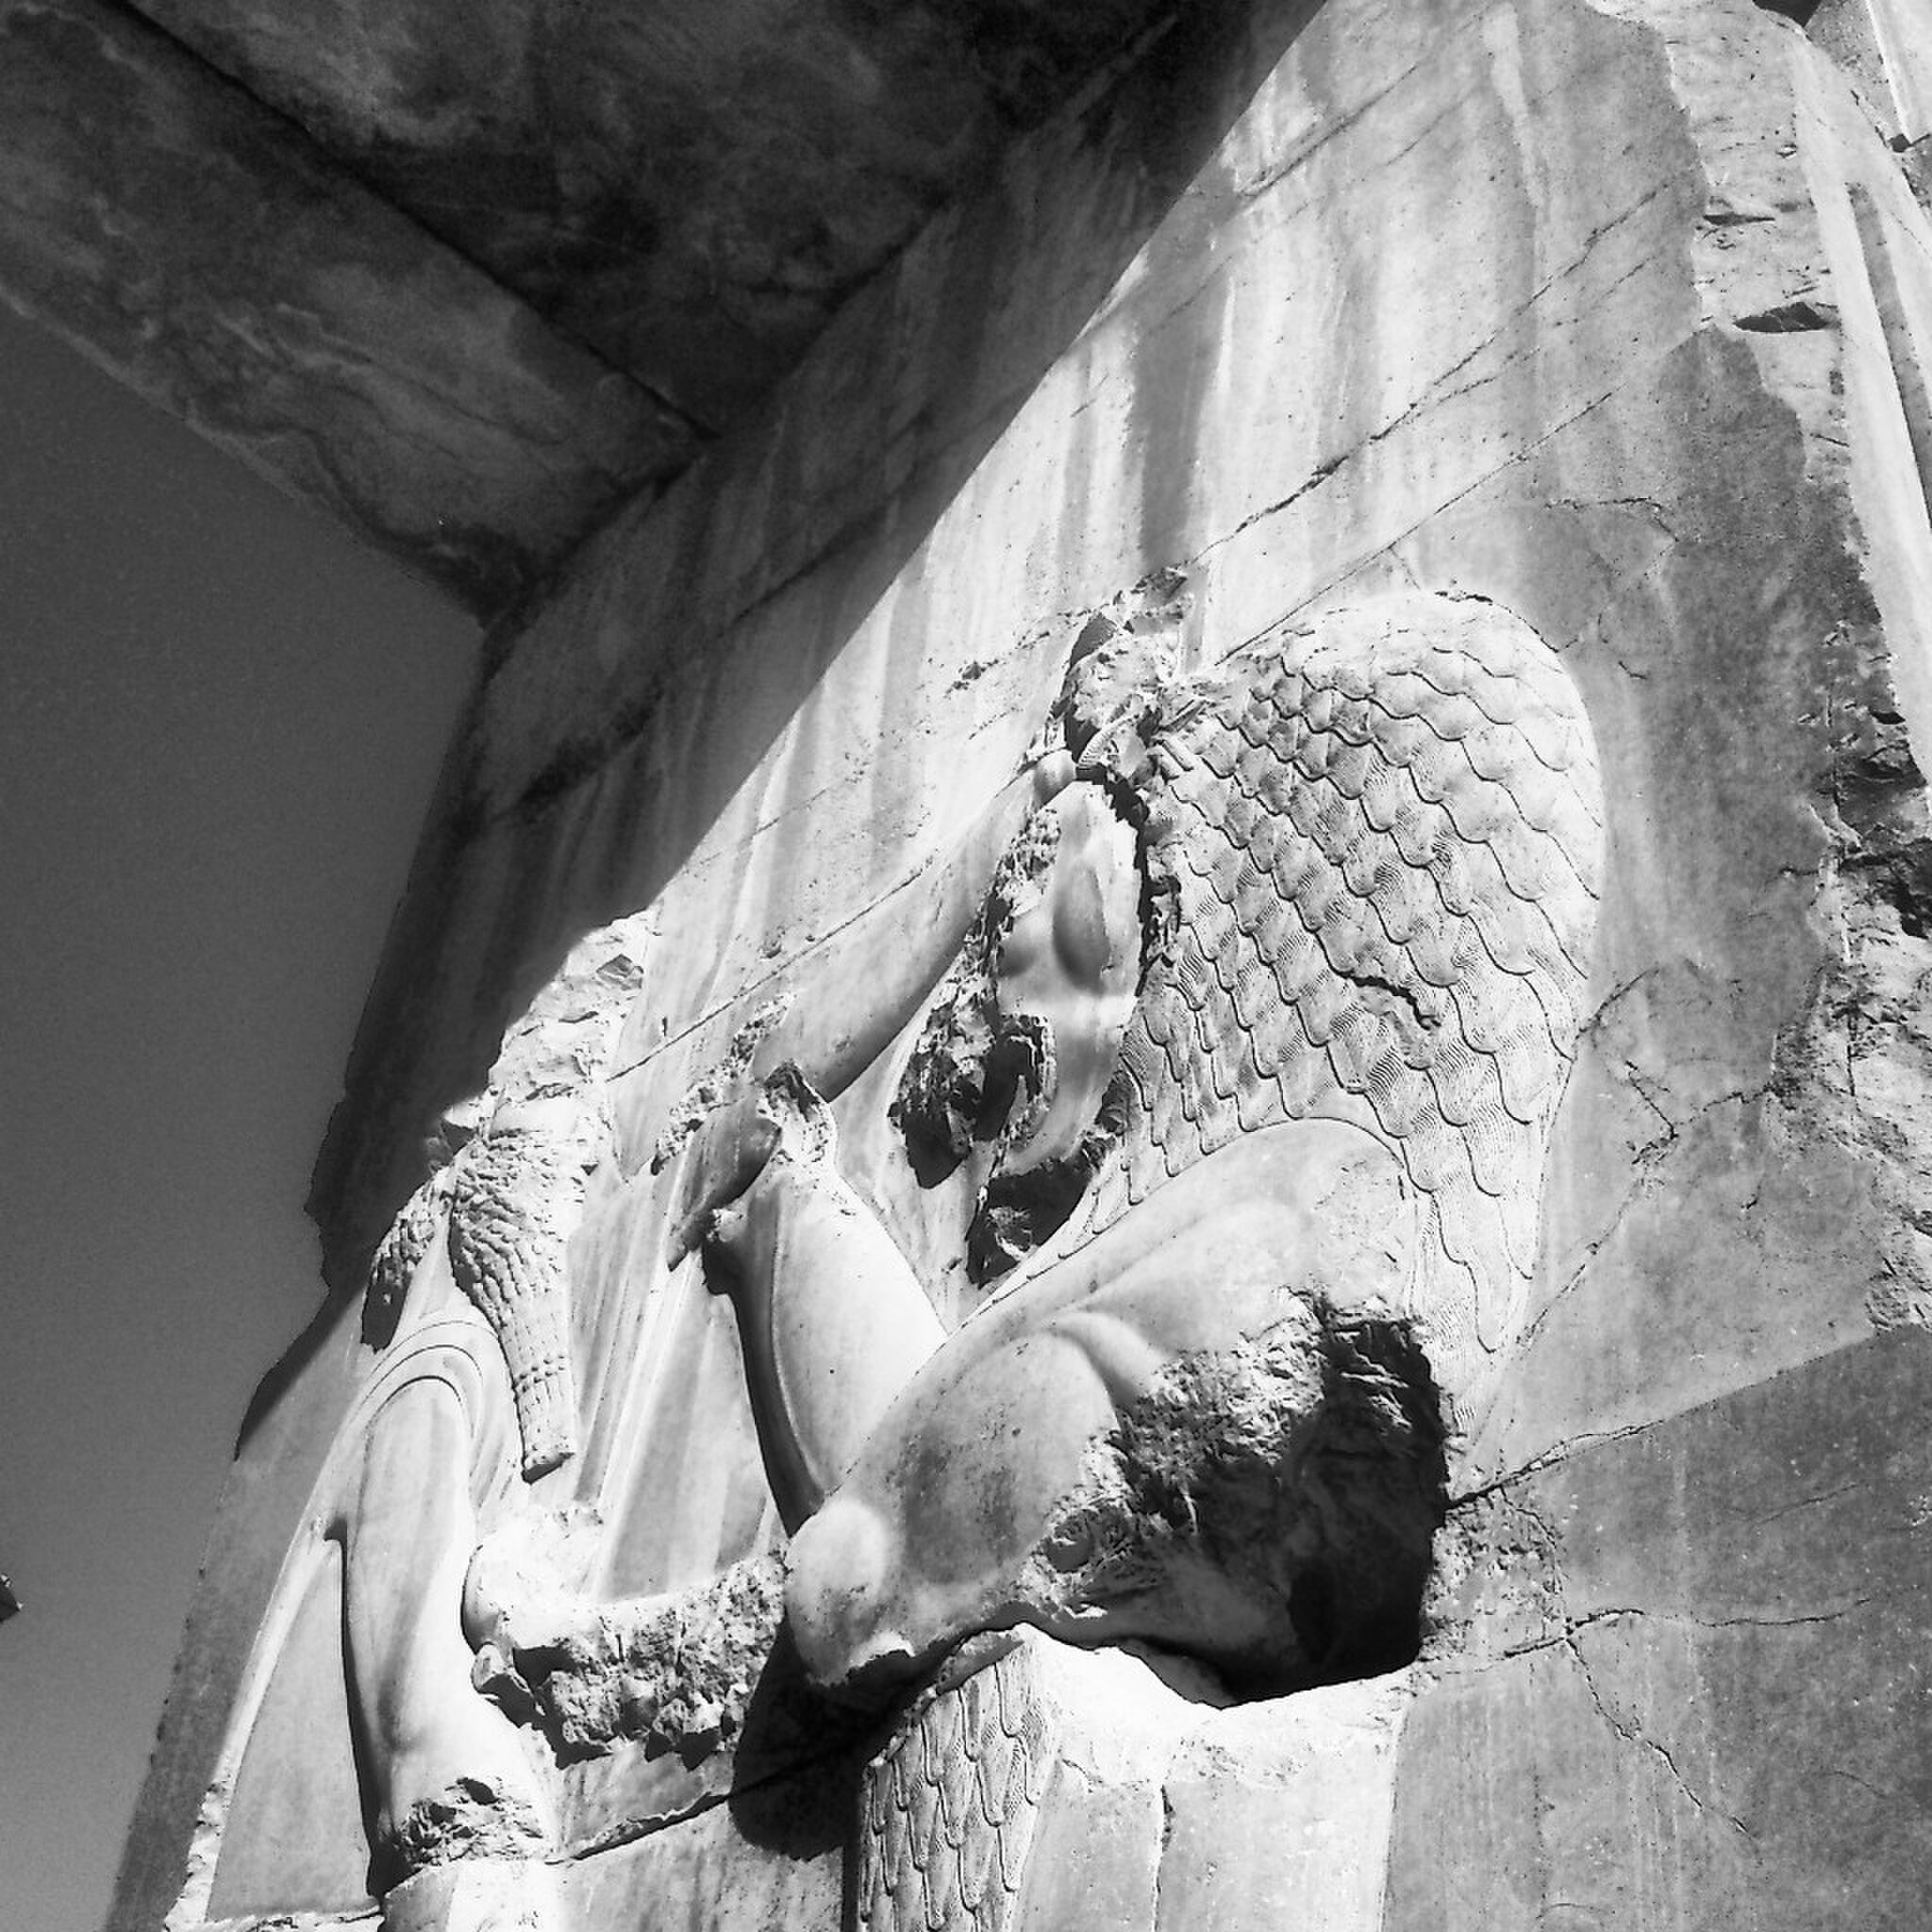
Title: تخت جمشید25
Date: 2015-09-22
Categories: Media lacking a description, Self-published work, Images from Wiki Loves Monuments 2016, Uploaded via Campaign:wlm-ir, Images from Wiki Loves Monuments 2016 in Iran, 2015 in Persepolis, Iran photographs taken on 2015-09-22, Images from Wiki Loves Monuments missing SDC depicts, Images from Wiki Loves Monuments missing SDC location of creation, Reliefs of king killing a lion, Hall of hundred columns